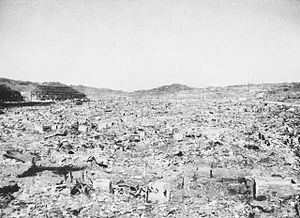
Den kolde krig / Situationen i 1945
Nagasaki efter USAs atomangreb, 9. august 1945
Den kolde krig er betegnelsen for de konflikter i international politik, der opstod mellem landene i de to militæralliancer NATO og Warszawapagten i perioden fra 2. verdenskrigs afslutning til Sovjetunionens opløsning i 1991.